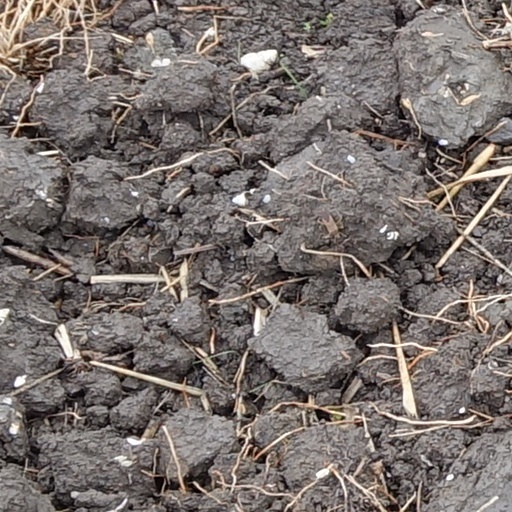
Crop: wheat